Candy Crush Saga

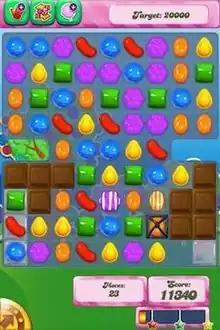
Gameplay on iOS, with candy, striped candies, jelly, licorice lock, and chocolate

"Candy Crush Saga" is a "match three" game, where the core gameplay is based on swapping two adjacent candies among several on the gameboard to make a row or column of at least three matching-colored candies. On this match, the matched candies are removed from the board, and candies above them fall into the empty spaces, with new candies appearing from the top of the board. This may create a new matched set of candies, which is automatically cleared in the same manner. The player scores points for these matches and gains progressively more points for chain reactions (called cascades). Additionally, creating matches of four or more candies will create a special candy that, when matched, can clear a row, column, or other section of the board.